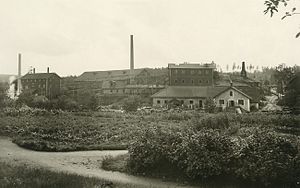
Bredsjö / Historie
Bredsjö hytta i september 1918
Bredsjö er en by i Hällefors kommun i Sverige, som før 2010 blev klassificeret som en småort. Bredsjö er en gammel industriby; jernværket som blev opført i 1670'erne blev nedlagt i 1962.